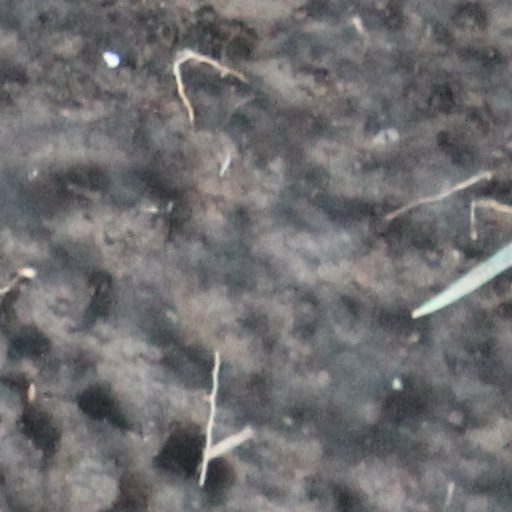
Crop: wheat